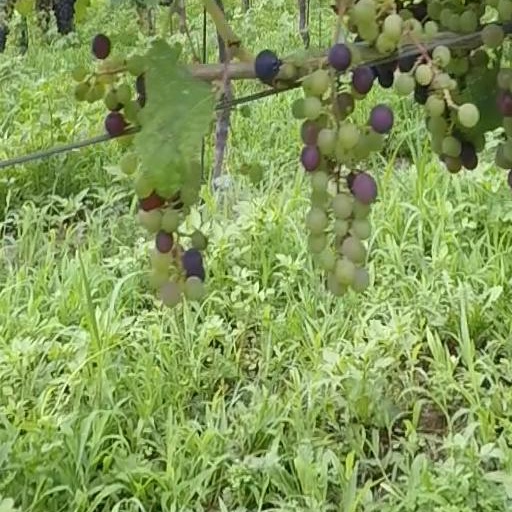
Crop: grape